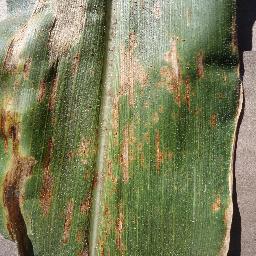
Label: Corn___Cercospora_leaf_spot Gray_leaf_spot